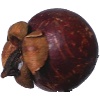
Label: Mangostan 1